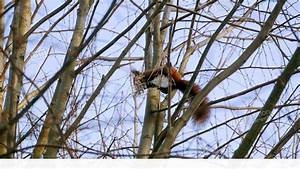
Label: squirrel